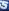
Number: 5